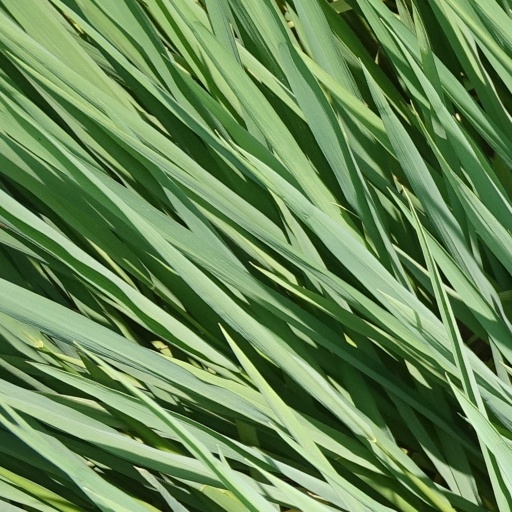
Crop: rice